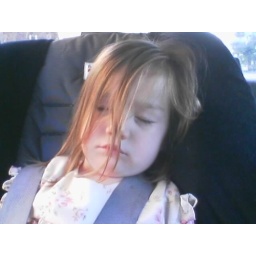
August 2006 - Abigael passed out in her car seat after a busy morning.